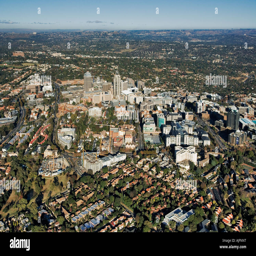
aerial view to your left and hotel